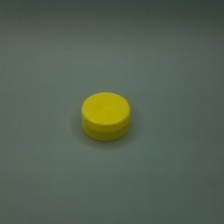
Color: yellow/gold
Cap type: flip-top cap